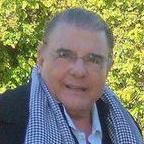
Age: 69